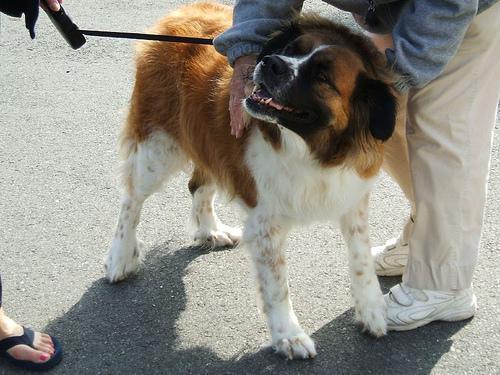
Saint_Bernard